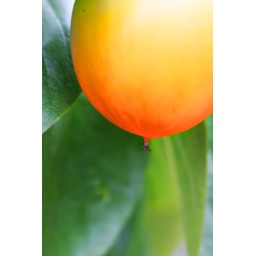
Found this half ripe orange fruit in one of my cousin's yard. Still not sure what type of fruit it is